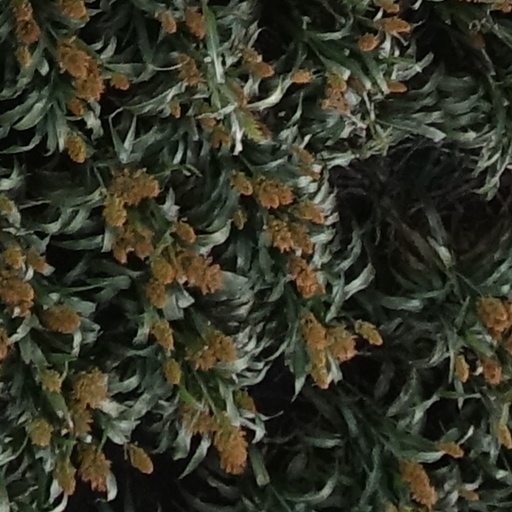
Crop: sorghum